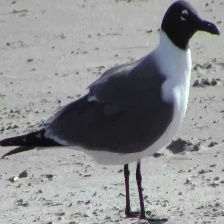
Species: LAUGHING GULL
Scientific name: LEUCOPHAEUS ATRICILLA